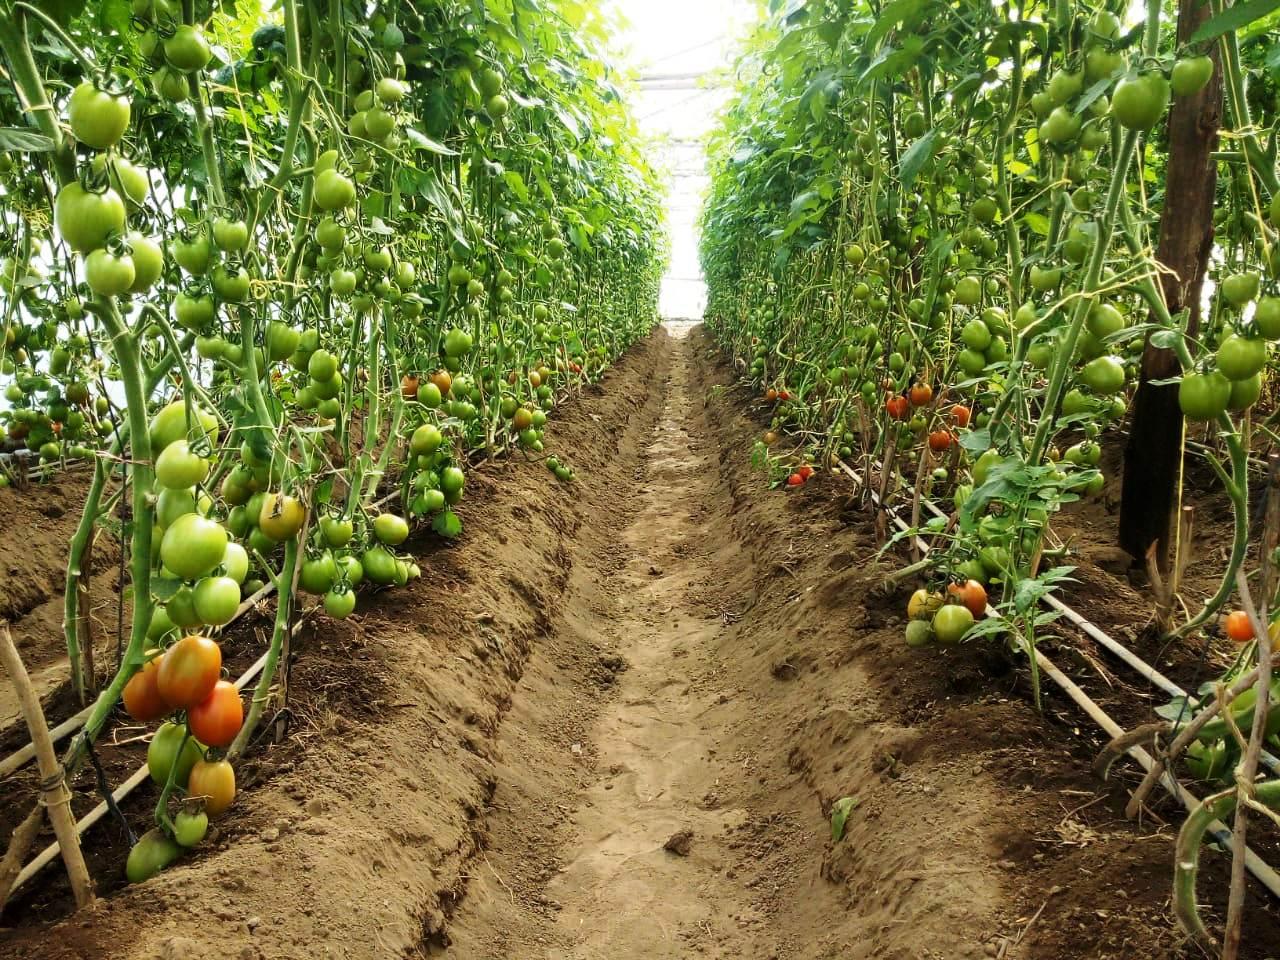
Nyanya nyingi za kijani na chache za rangi ya chungwa zinaning'inia kwenye mimea. Njia ya udongo imeachwa katikati ya safu za mimea. Mimea imeungwa mkono na vigingi ikionyesha utunzaji mzuri . Mwishoni mwa chafu mwanga mkali unaonekana ikionyesha mwisho wa njia. Eneo hili linashiria kilimo cha mazao mengi labda kwa biashara.